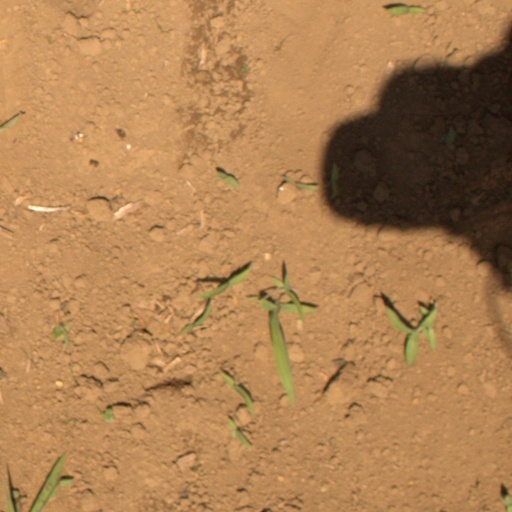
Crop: Jerusalem artichoke